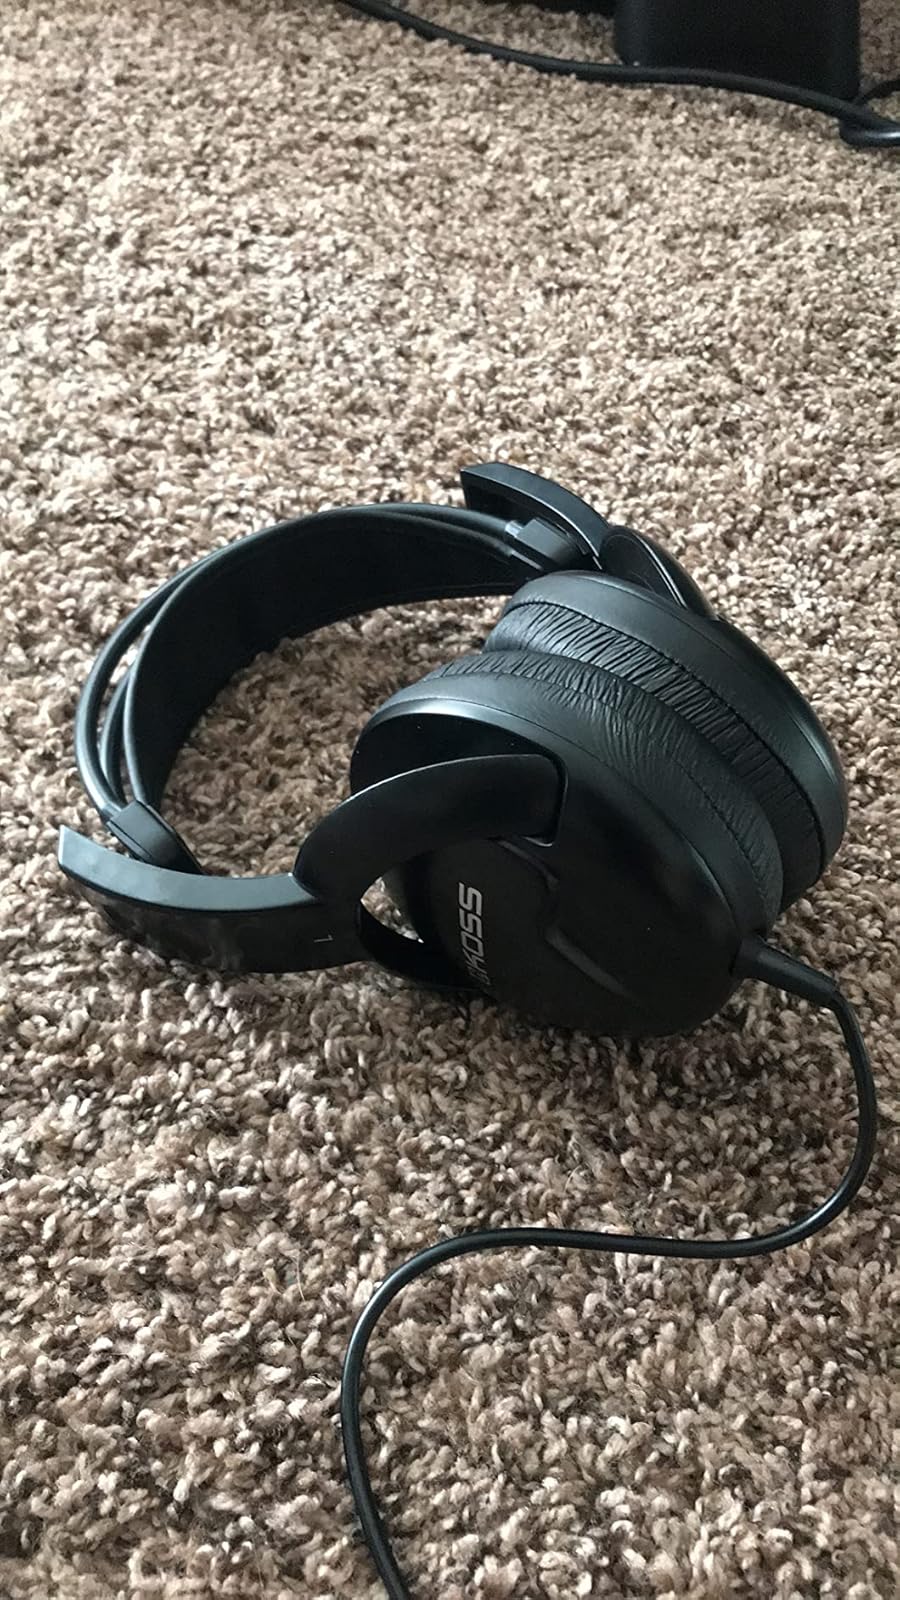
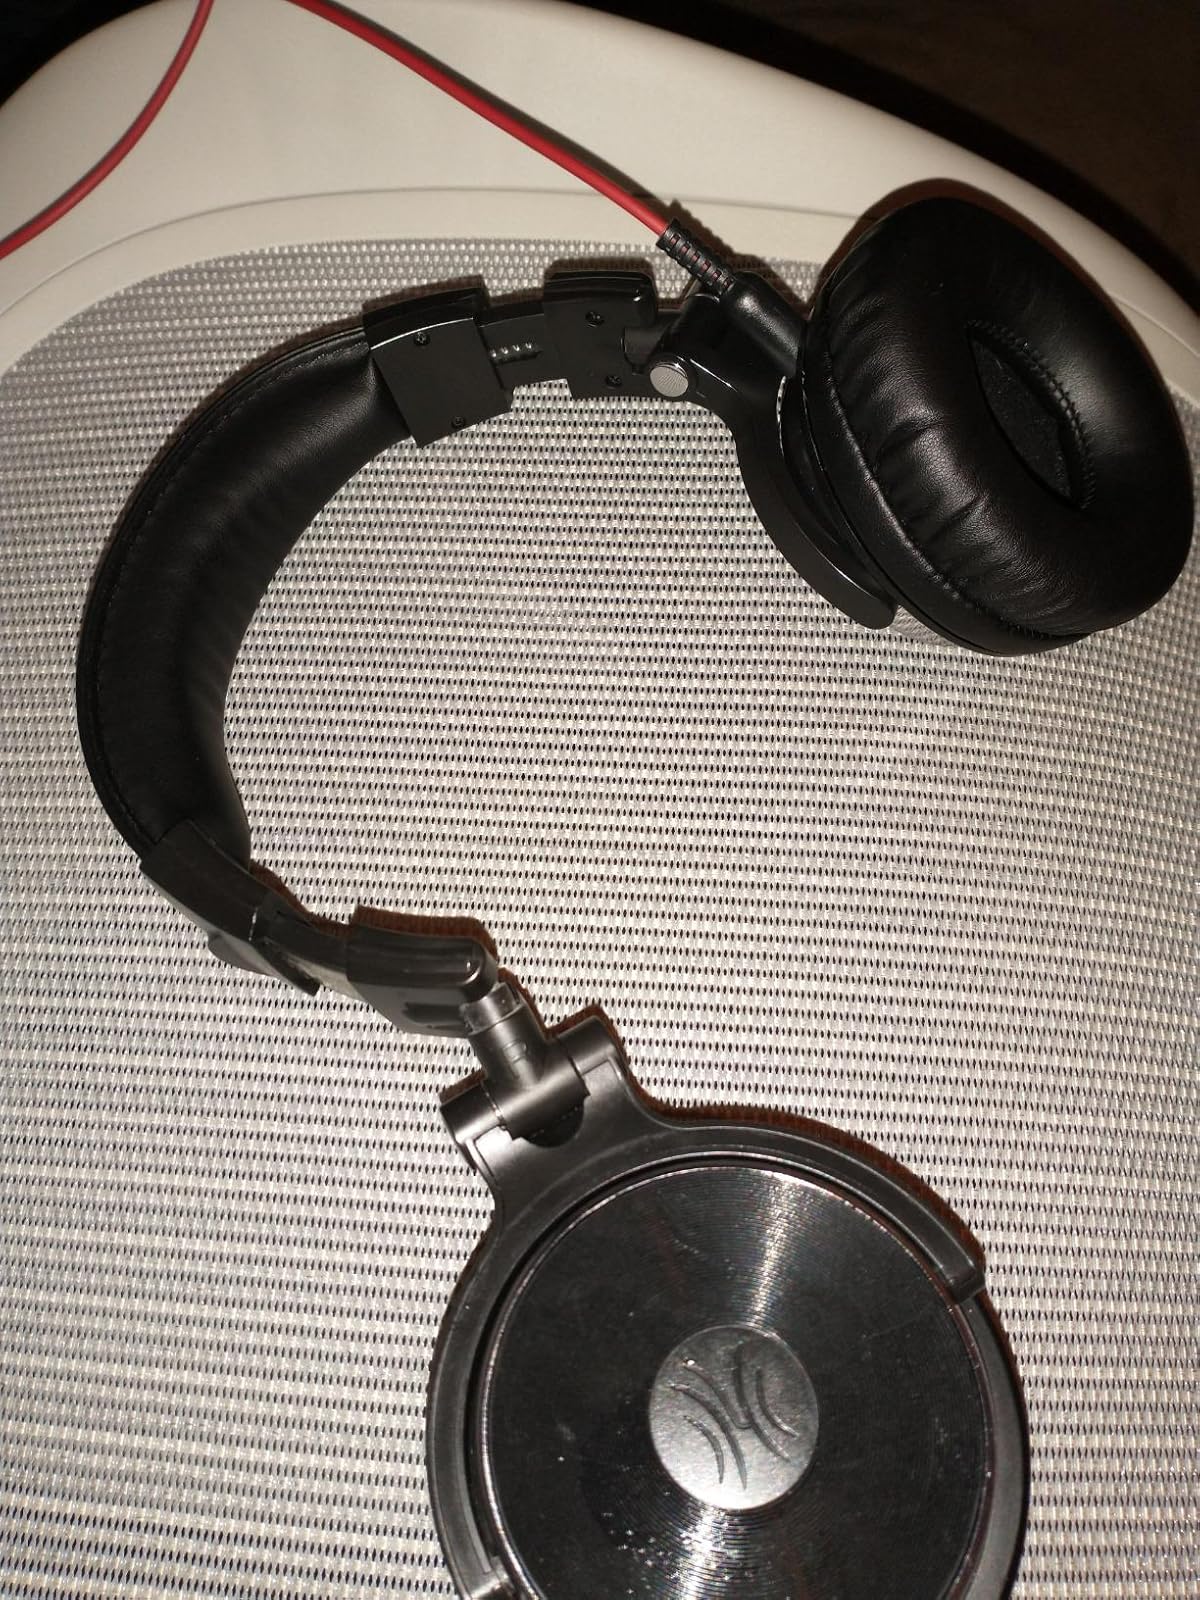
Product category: headphones
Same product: no